Gatton, Queensland

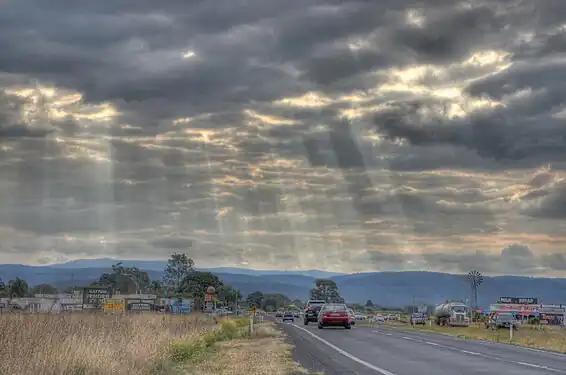
Warrego Highway leading into Gatton

The Gatton area was explored by Major Edmund Lockyer in 1825. A settlement known as Gatton was gazetted in 1855. The name "Gatton" is taken from the village of Gatton in Surrey, England.